Afsharid Iran

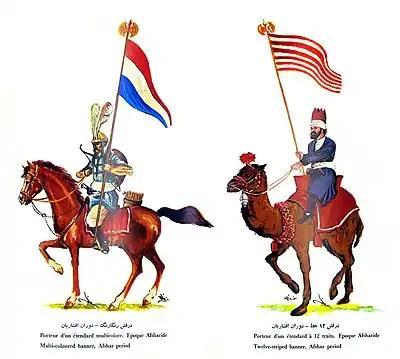
Imperial Standards of the Afsharid dynasty

After the assassination of Nader Shah at the hands of a faction of his officers in 1747, Nader's powerful army fractured as the Afsharid state collapsed and the country plunged into decades of civil war. Although there were numerous Afsharid pretenders to the throne, (amongst many other), who attempted to regain control of the entire country, Iran remained a fractured political entity in turmoil until the campaigns of Agha Mohammad Khan Qajar toward the very end of the eighteenth century reunified the nation.